Cavite State University Cavite City Campus

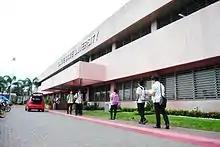
Cavite State University- Cavite City Campus

Cavite State University- Cavite City Campus (CvSU-CCC), formerly known as Cavite State University- Cavite Viejo Campus, is a satellite campus of Cavite State University, a state university in the province of Cavite in the Philippines. It is located beside Manila-Cavite Road (National Road 62) in Barangay 8, Pulo II, Dalahican, Cavite City. Established in 2001, it is one of eleven campuses of the university.